Gonzalo Higuaín

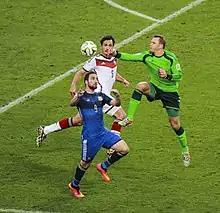
Higuaín challenging Germany's Mats Hummels and Manuel Neuer in the 2014 World Cup Final

Higuaín was named by manager Alejandro Sabella in Argentina's 23-man squad for the 2014 World Cup in May. After appearing as a half-time substitute in Argentina's 2–1 defeat of Bosnia and Herzegovina at the Maracanã Stadium on 15 June, Higuaín exchanged passes with Messi to assist his captain for the winning goal. He was named in the starting line-up for the team's second match against Iran in Belo Horizonte on 21 June, which ended in a 1–0 victory to Argentina. On 5 July, he scored the only goal of the match in the 1–0 quarter-final victory over Belgium. In the final against Germany on 13 July, Higuaín shot wide on a one-on-one chance against Germany goalkeeper Manuel Neuer after being gifted an errant, headed back-pass from Toni Kroos, and had a goal disallowed for offside, as Germany eventually won the match 1–0 in extra time.